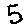
Label: 5